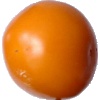
Label: Tomato Yellow 1